2020 Turkish Grand Prix

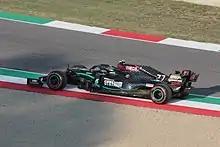
Mercedes were the only team whose drivers could still win the World Drivers' Championship, with their W11 car being the fastest for most of the season.

The Mercedes team had already secured both championships, as no other team's drivers could outscore Hamilton, who held an 85-point lead over his teammate Valtteri Bottas with a maximum of 104 points still available. Bottas needed to score eight points more than Hamilton in order to remain in contention to win the 2020 World Drivers' Championship. If Bottas finished in a position lower than sixth, then Hamilton would win the championship regardless of where he finished. If Hamilton finished in second place then Bottas would have needed to have won and set the fastest lap of the race in order to remain in contention. This was Hamilton's first opportunity to secure the 2020 title. Only one point separated the Renault team in third from fifth-placed Racing Point in the Constructors' Championship standings, with McLaren in fourth.